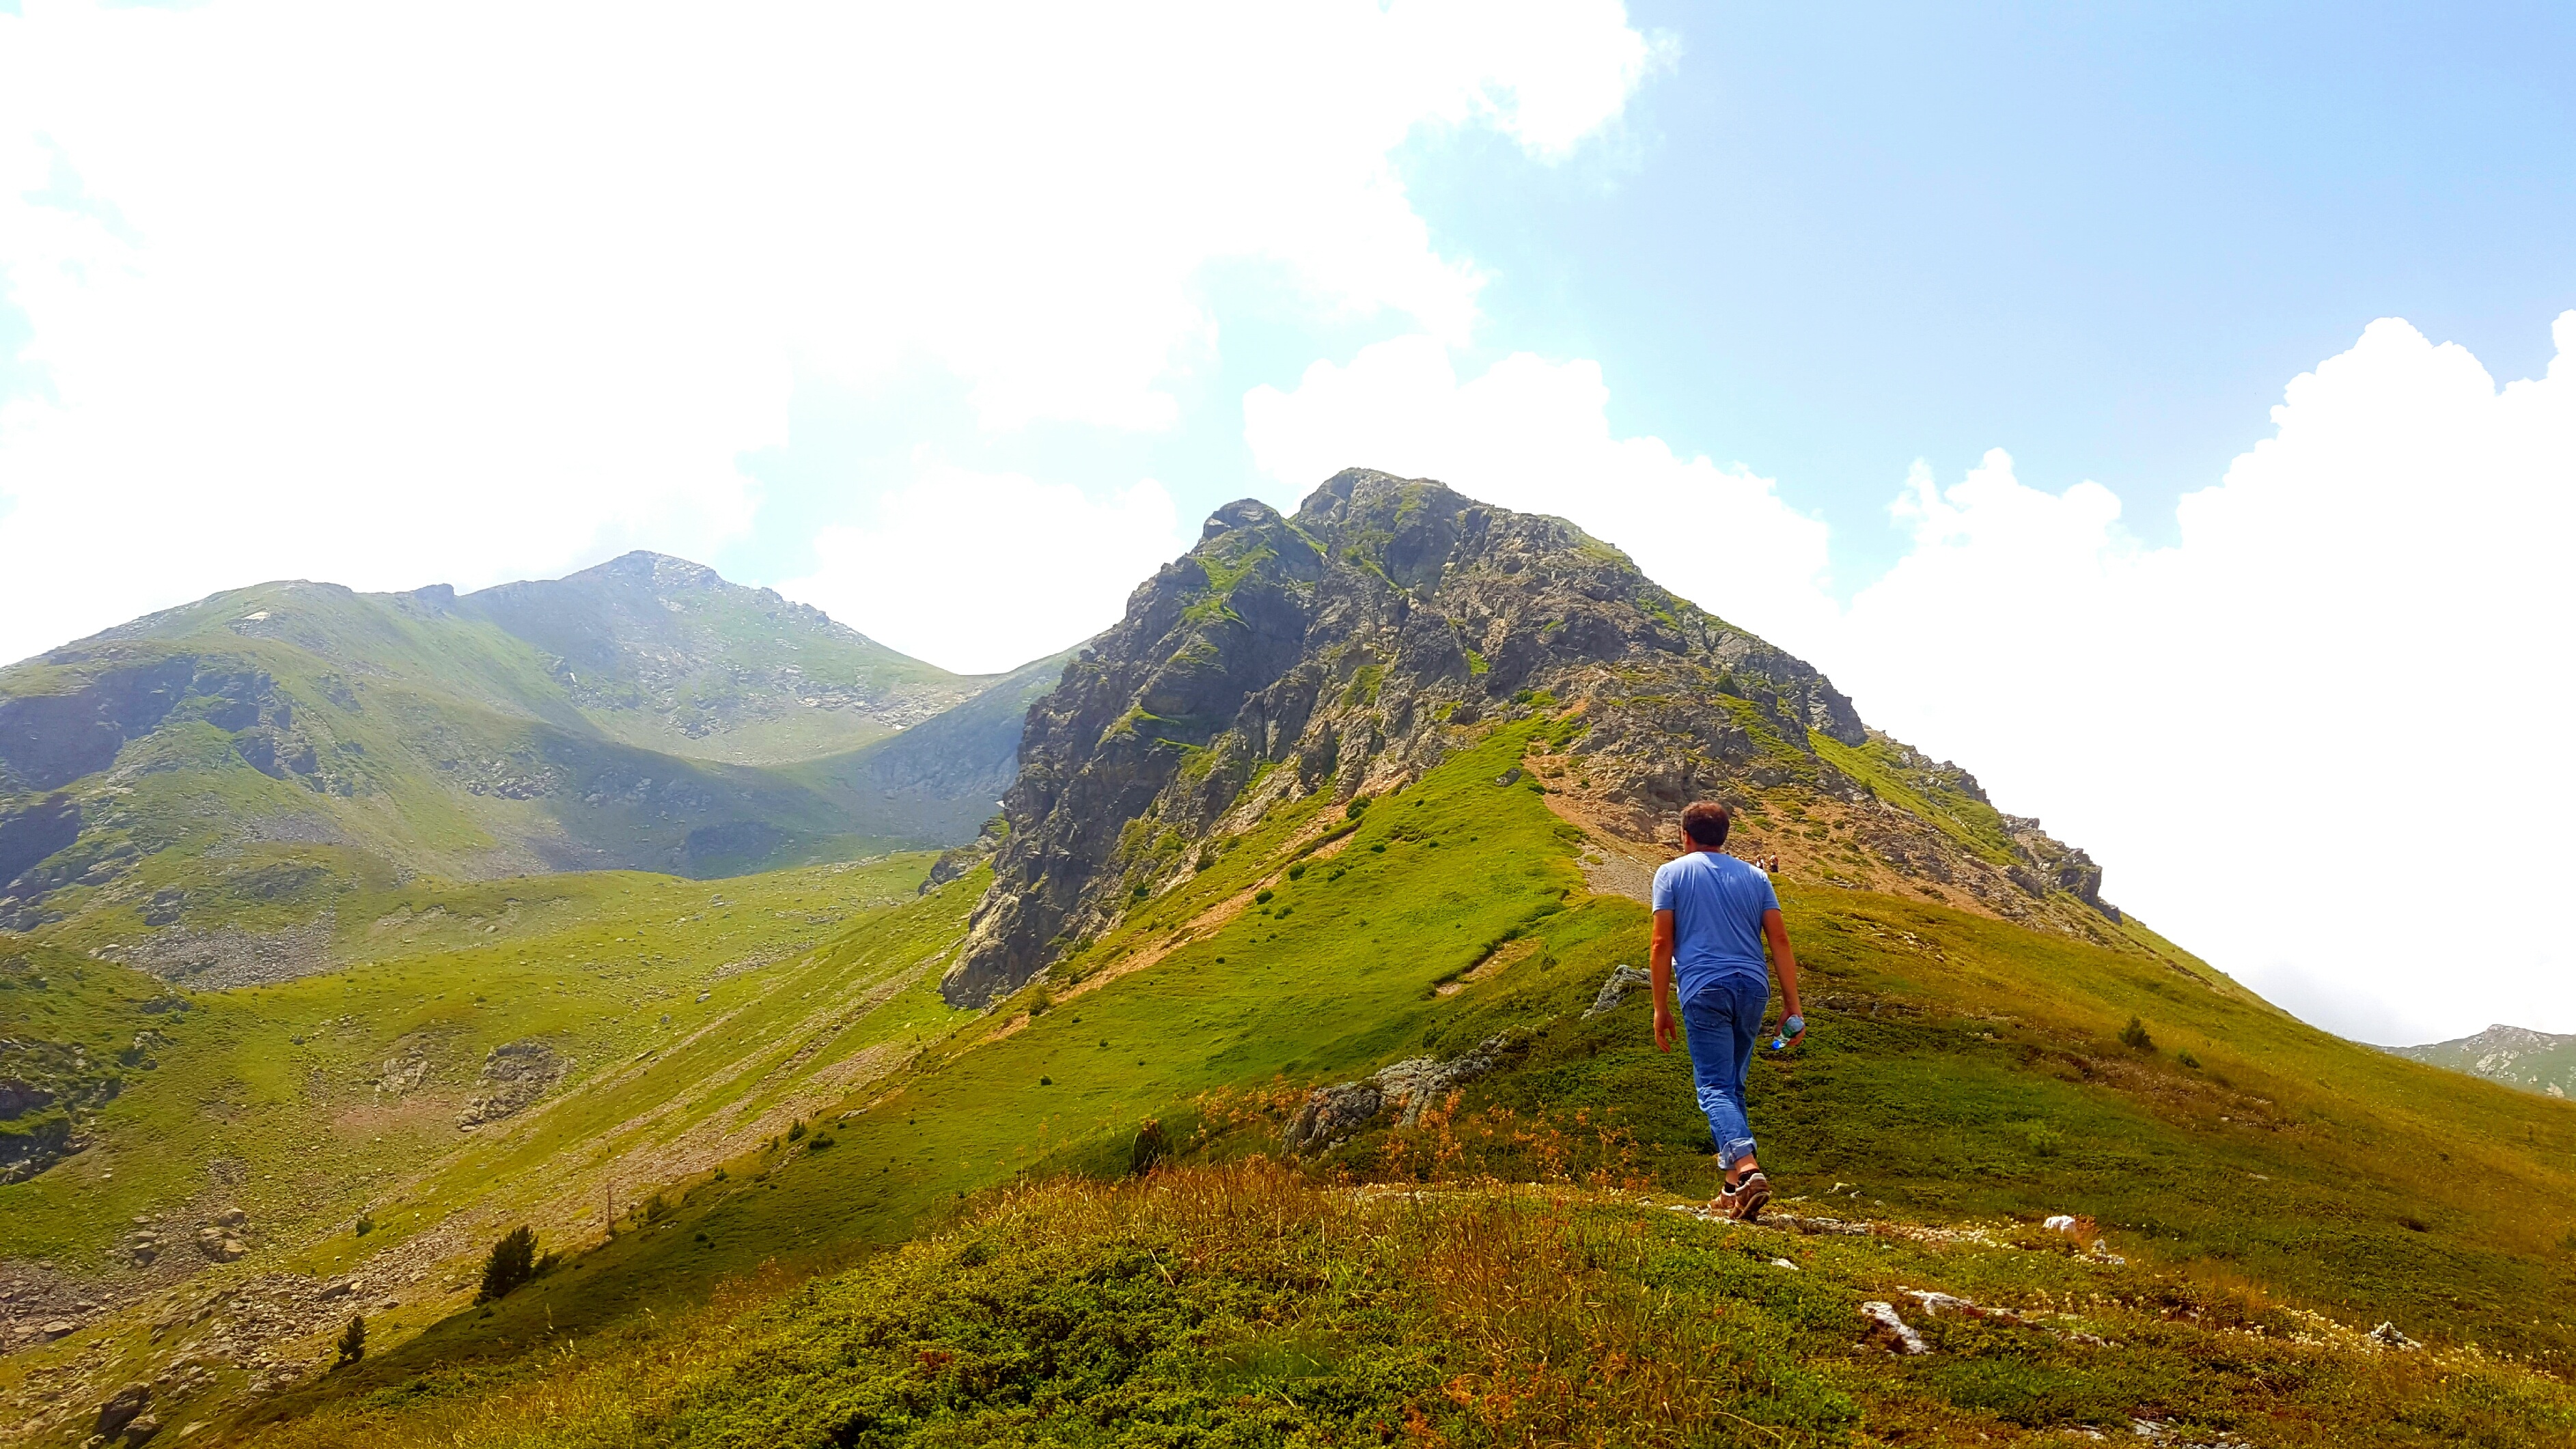
man, landscape, nature, forest, outdoor, silhouette, walking, person, mountain, sky, woman, sunrise, sunset, hiking, meadow, sunlight, hill, adventure, peak, valley, mountain range, stone, travel, hiker, cliff, high, backpacker, autumn, climbing, freedom, black, extreme, mountain climbing, highland, terrain, mountain top, ridge, summit, rocks, sports, alps, grassland, plateau, fell, top, success, mountain pass, climbing mountain, mountainous landforms